Infiniti QX70

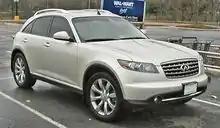
2006 Infiniti FX

The FX series was updated for the 2006 model year with new options and standard features. The updates included an exterior facelift with a new grille, bumper, wheel design, and three new exterior colors, and inside a revised center console with a new color screen. Many previously optional features were made standard, including the 300-watt Bose audio system, RearView Monitor, 7-inch color display, Advanced Air Bag System (AABS), leather seating surfaces with heated front seats, ten-way power driver's seat with power lumbar support and eight-way power passenger's seat.